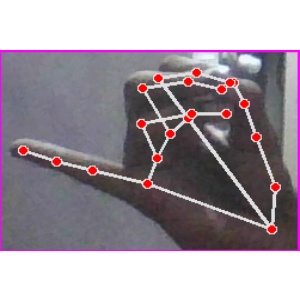
अक्षर: च